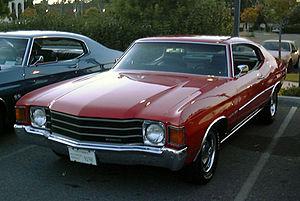
Pony car est une catégorie d'automobiles américaines lancée par la Ford Mustang en 1964, comme les Chevrolet Camaro, Dodge Challenger, Mercury Cougar, Plymouth Barracuda et Pontiac Firebird. « Pony » désigne un cheval de petite taille, comme c'est le cas du Mustang, à l'origine du nom de la célèbre automobile lancée par Ford.